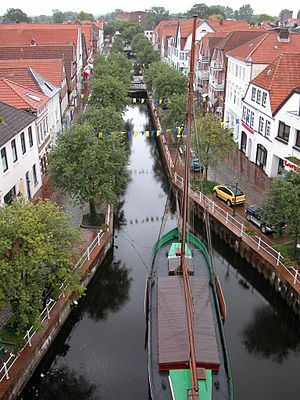
Buxtehude
Buxtehude er en by i Landkreis Stade i den tyske delstat Niedersachsen. Byen ligger i Metropolregion Hamburg i den sydlige ende af marskområdet Altes Land. Den ligger mellem Hamburgbydelen Neugraben-Fischbek og landkreisens administrationsby Stade ved Bundesstraße 73. Med omkring 40.000 indbyggere er Buxtehude den næststørste by i Landkreis Stade.